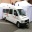
Label: ambulance